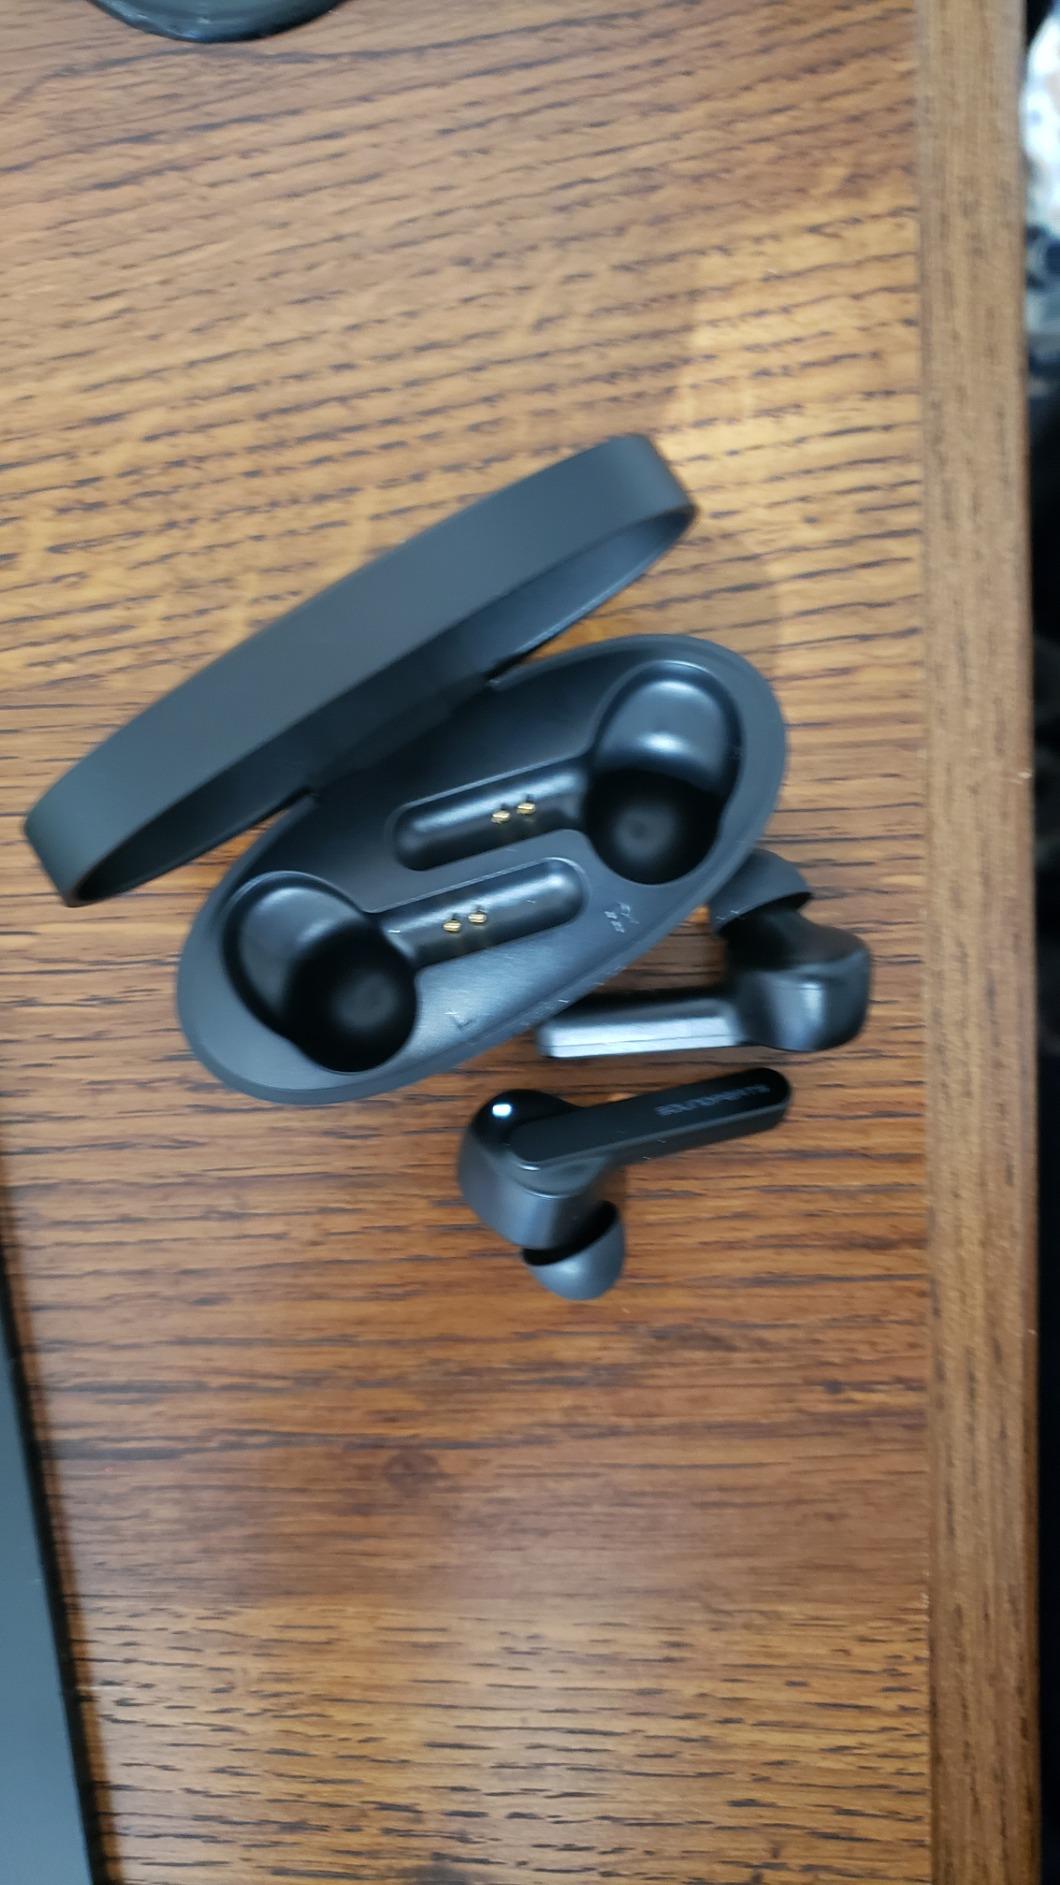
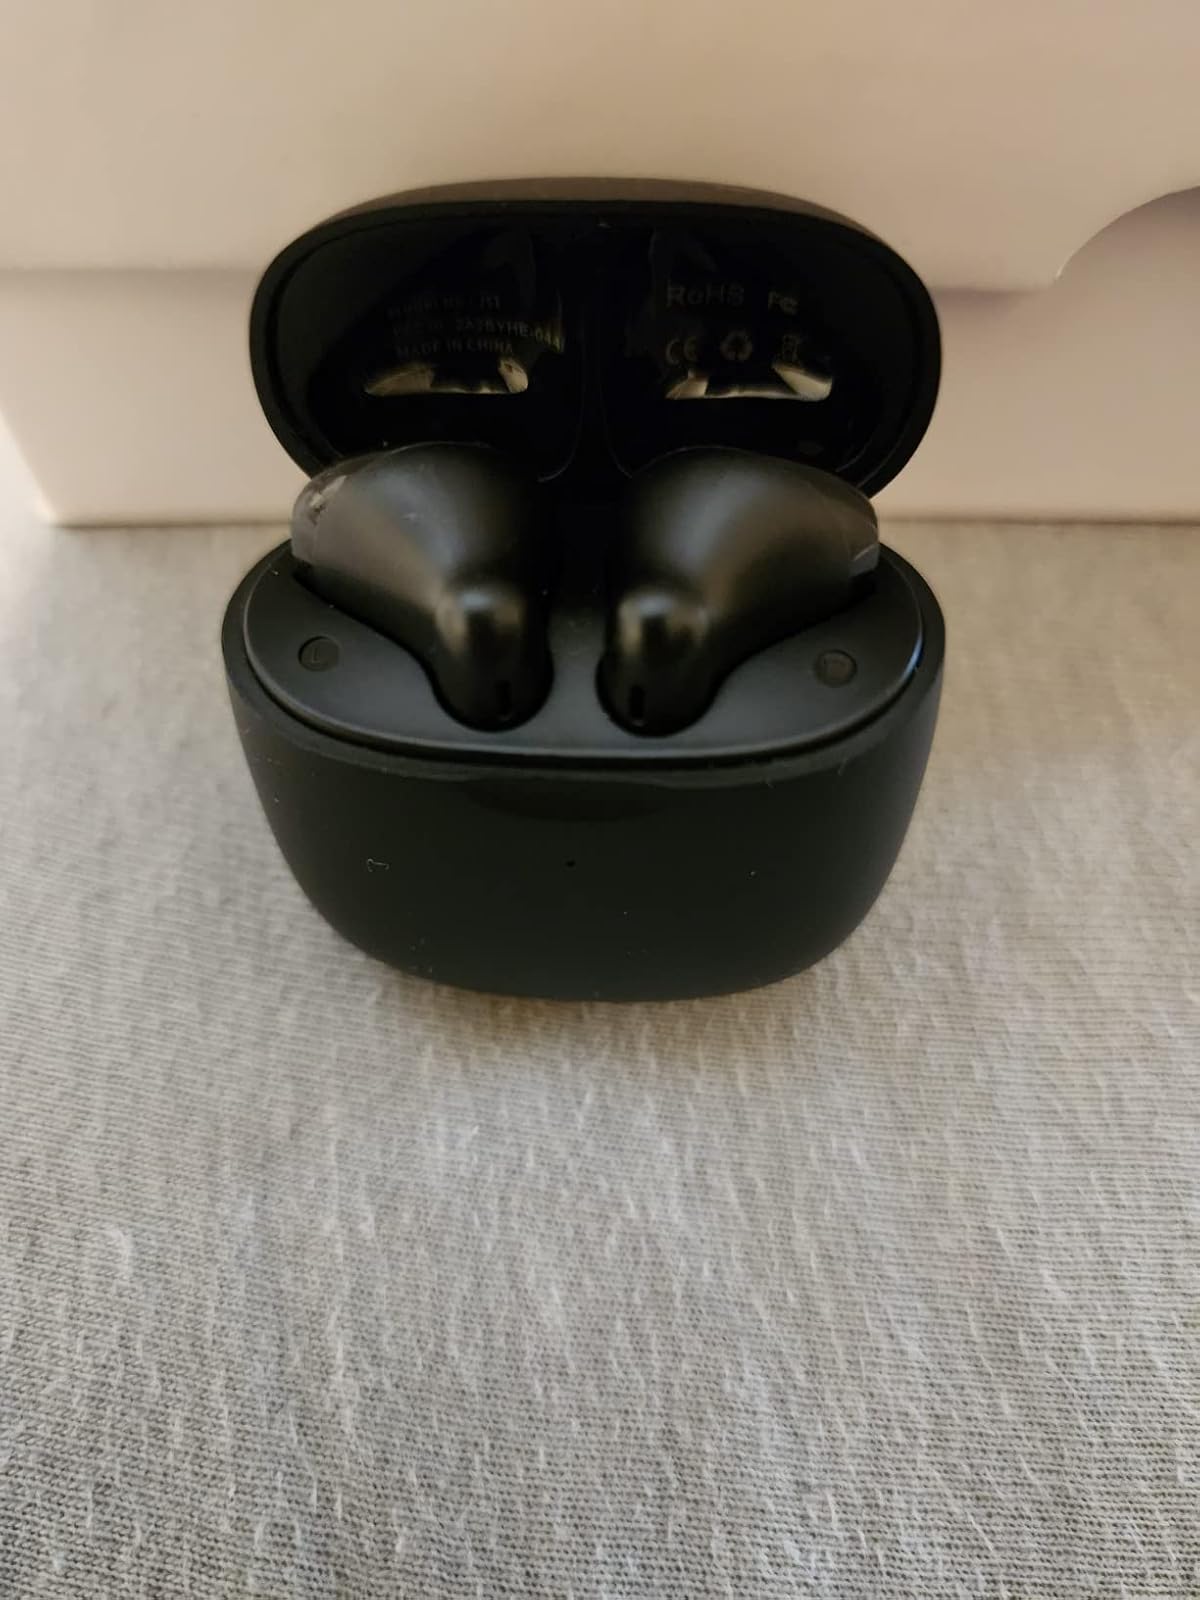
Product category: earbuds
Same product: no